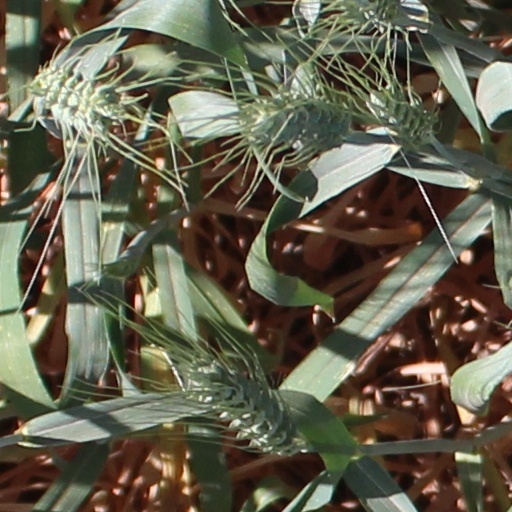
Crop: wheat